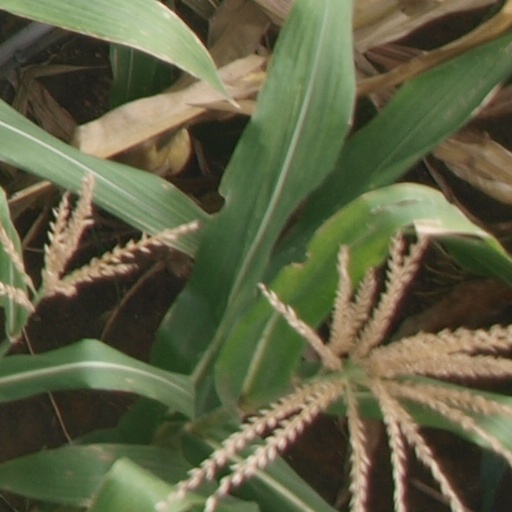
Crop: maize; corn